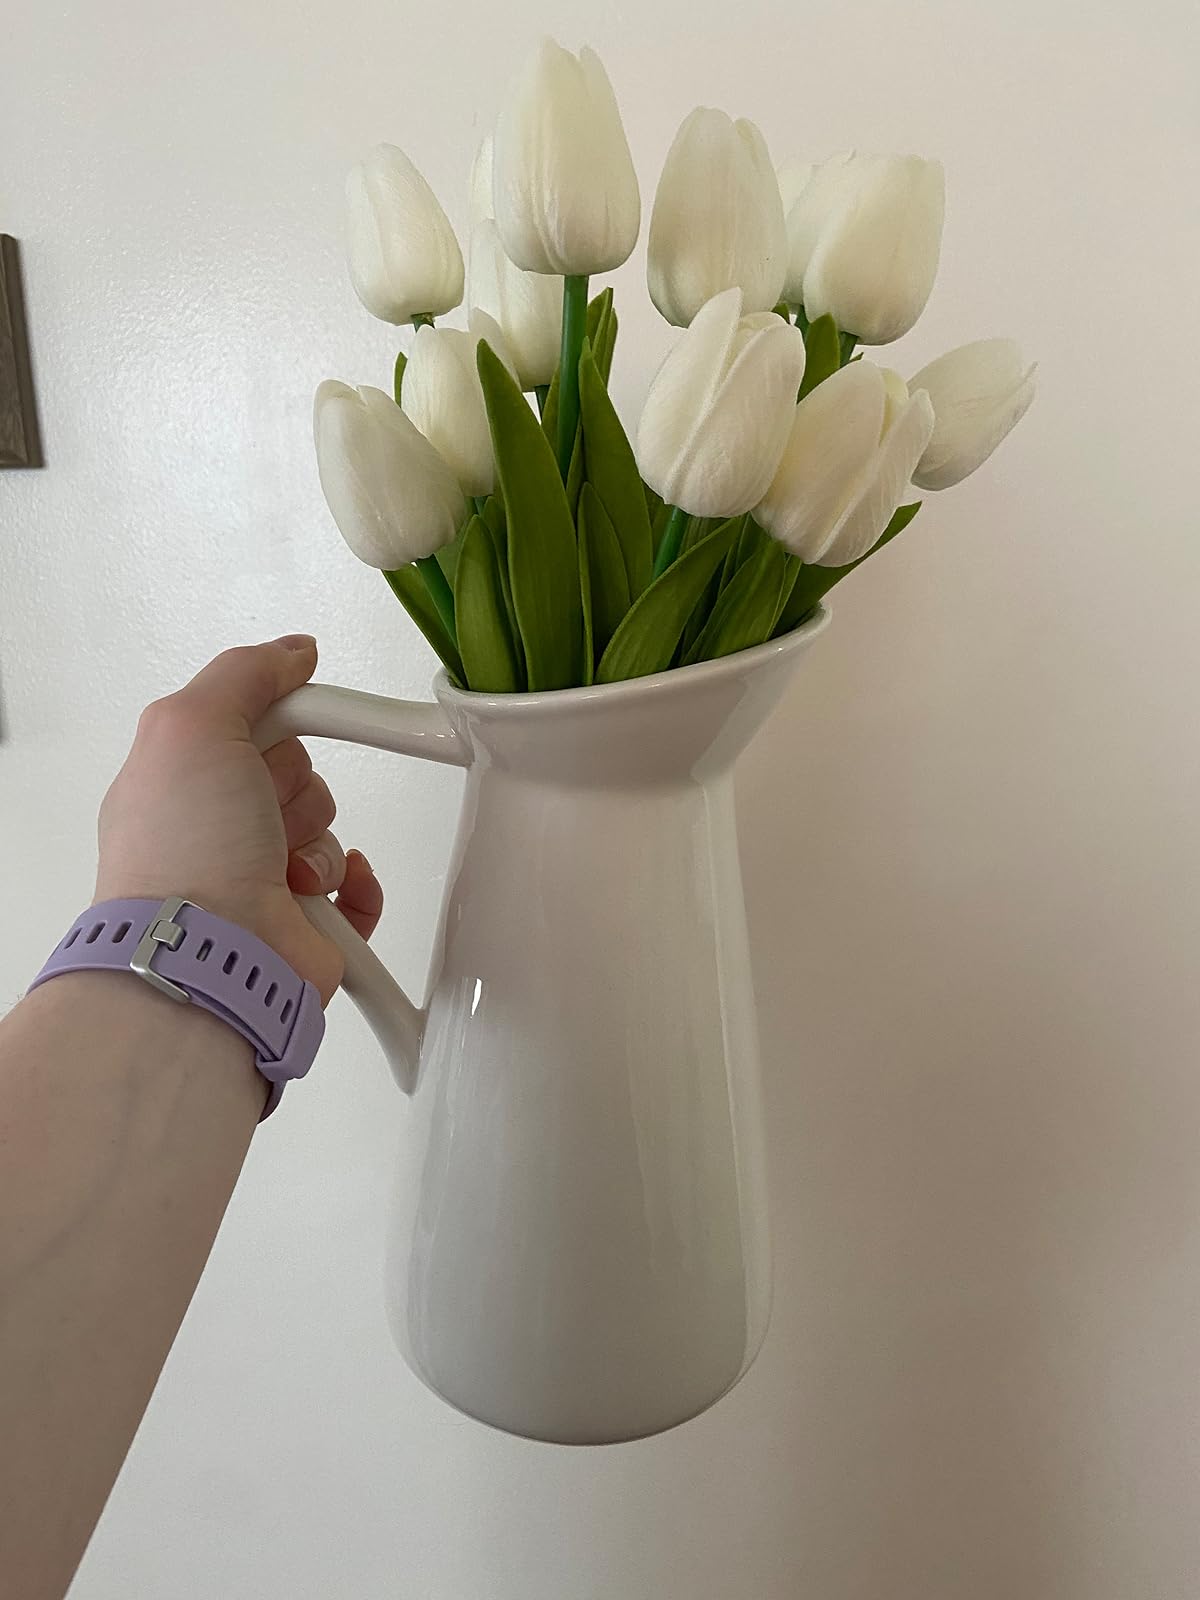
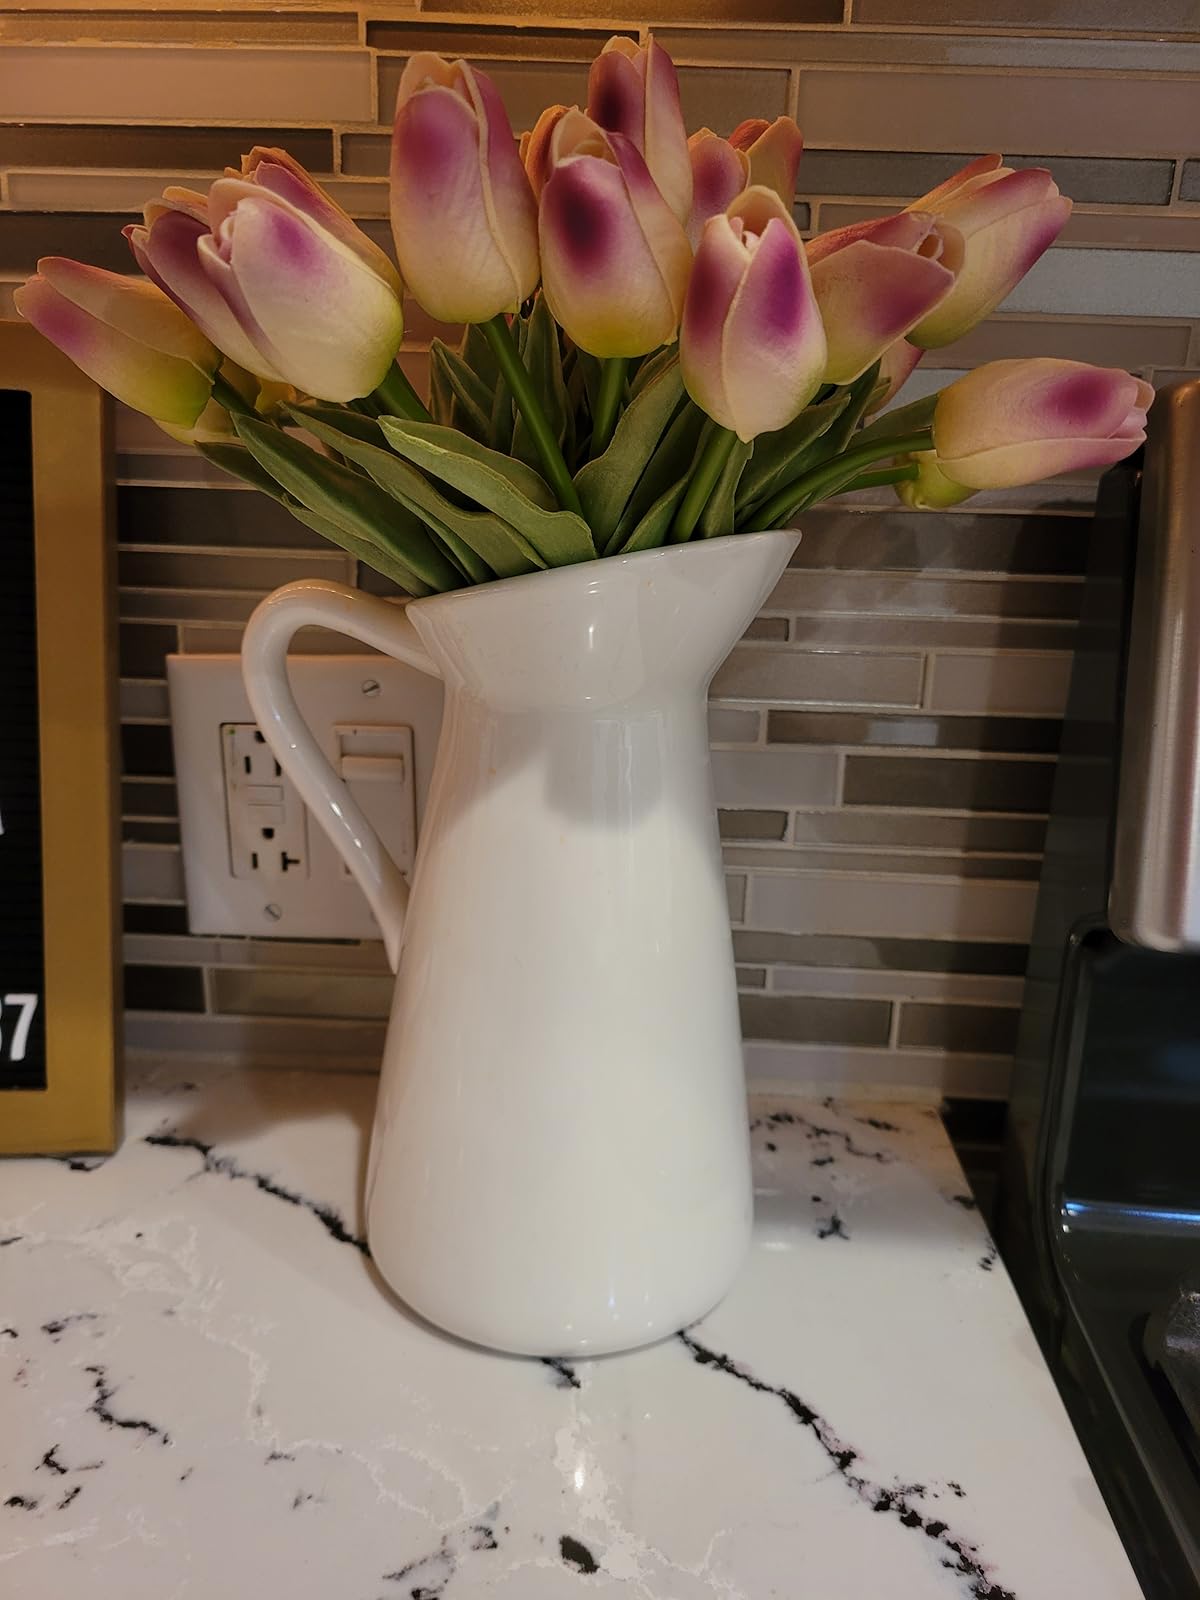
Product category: vase
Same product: yes